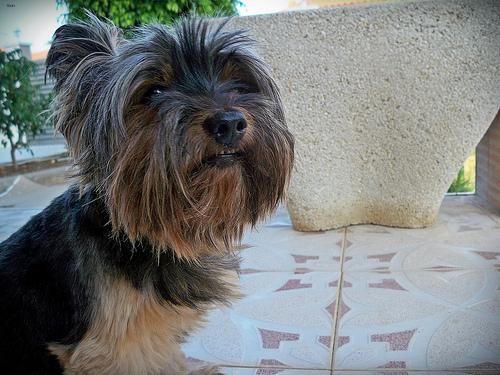
Breed: yorkshire terrier